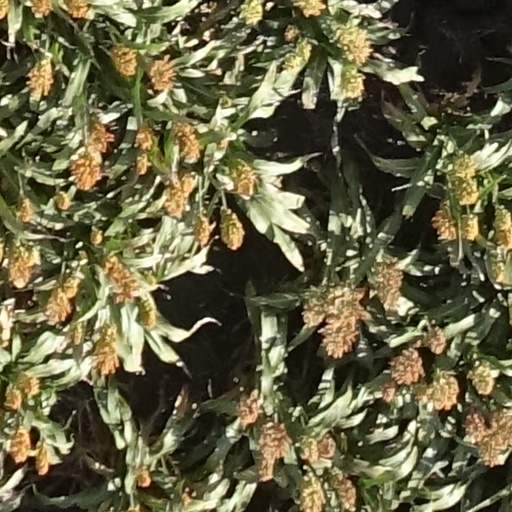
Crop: sorghum